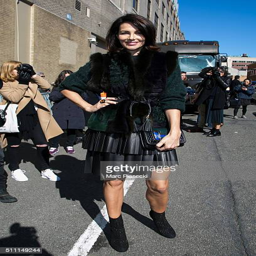
model arrives to attend the fashion show